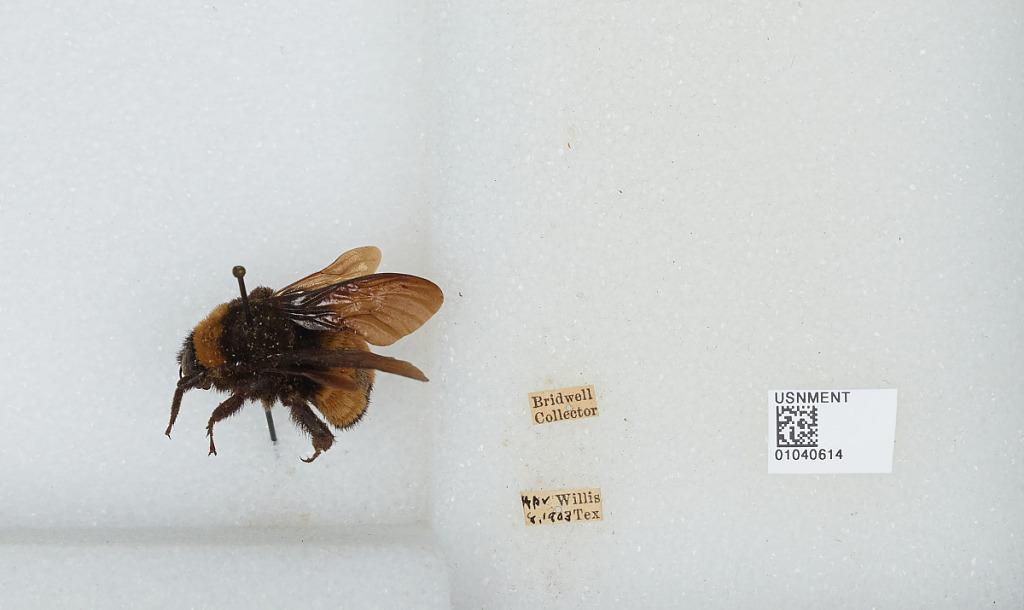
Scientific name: Bombus (Fervidobombus) pensylvanicus pensylvanicus (De Geer)
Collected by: Bridwell
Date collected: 1903-3-8
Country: United States
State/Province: Texas
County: Montgomery
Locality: Willis